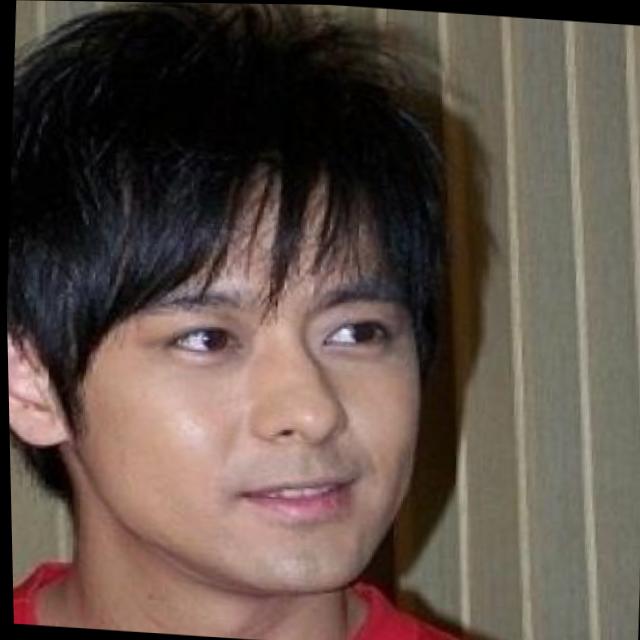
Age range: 21-44